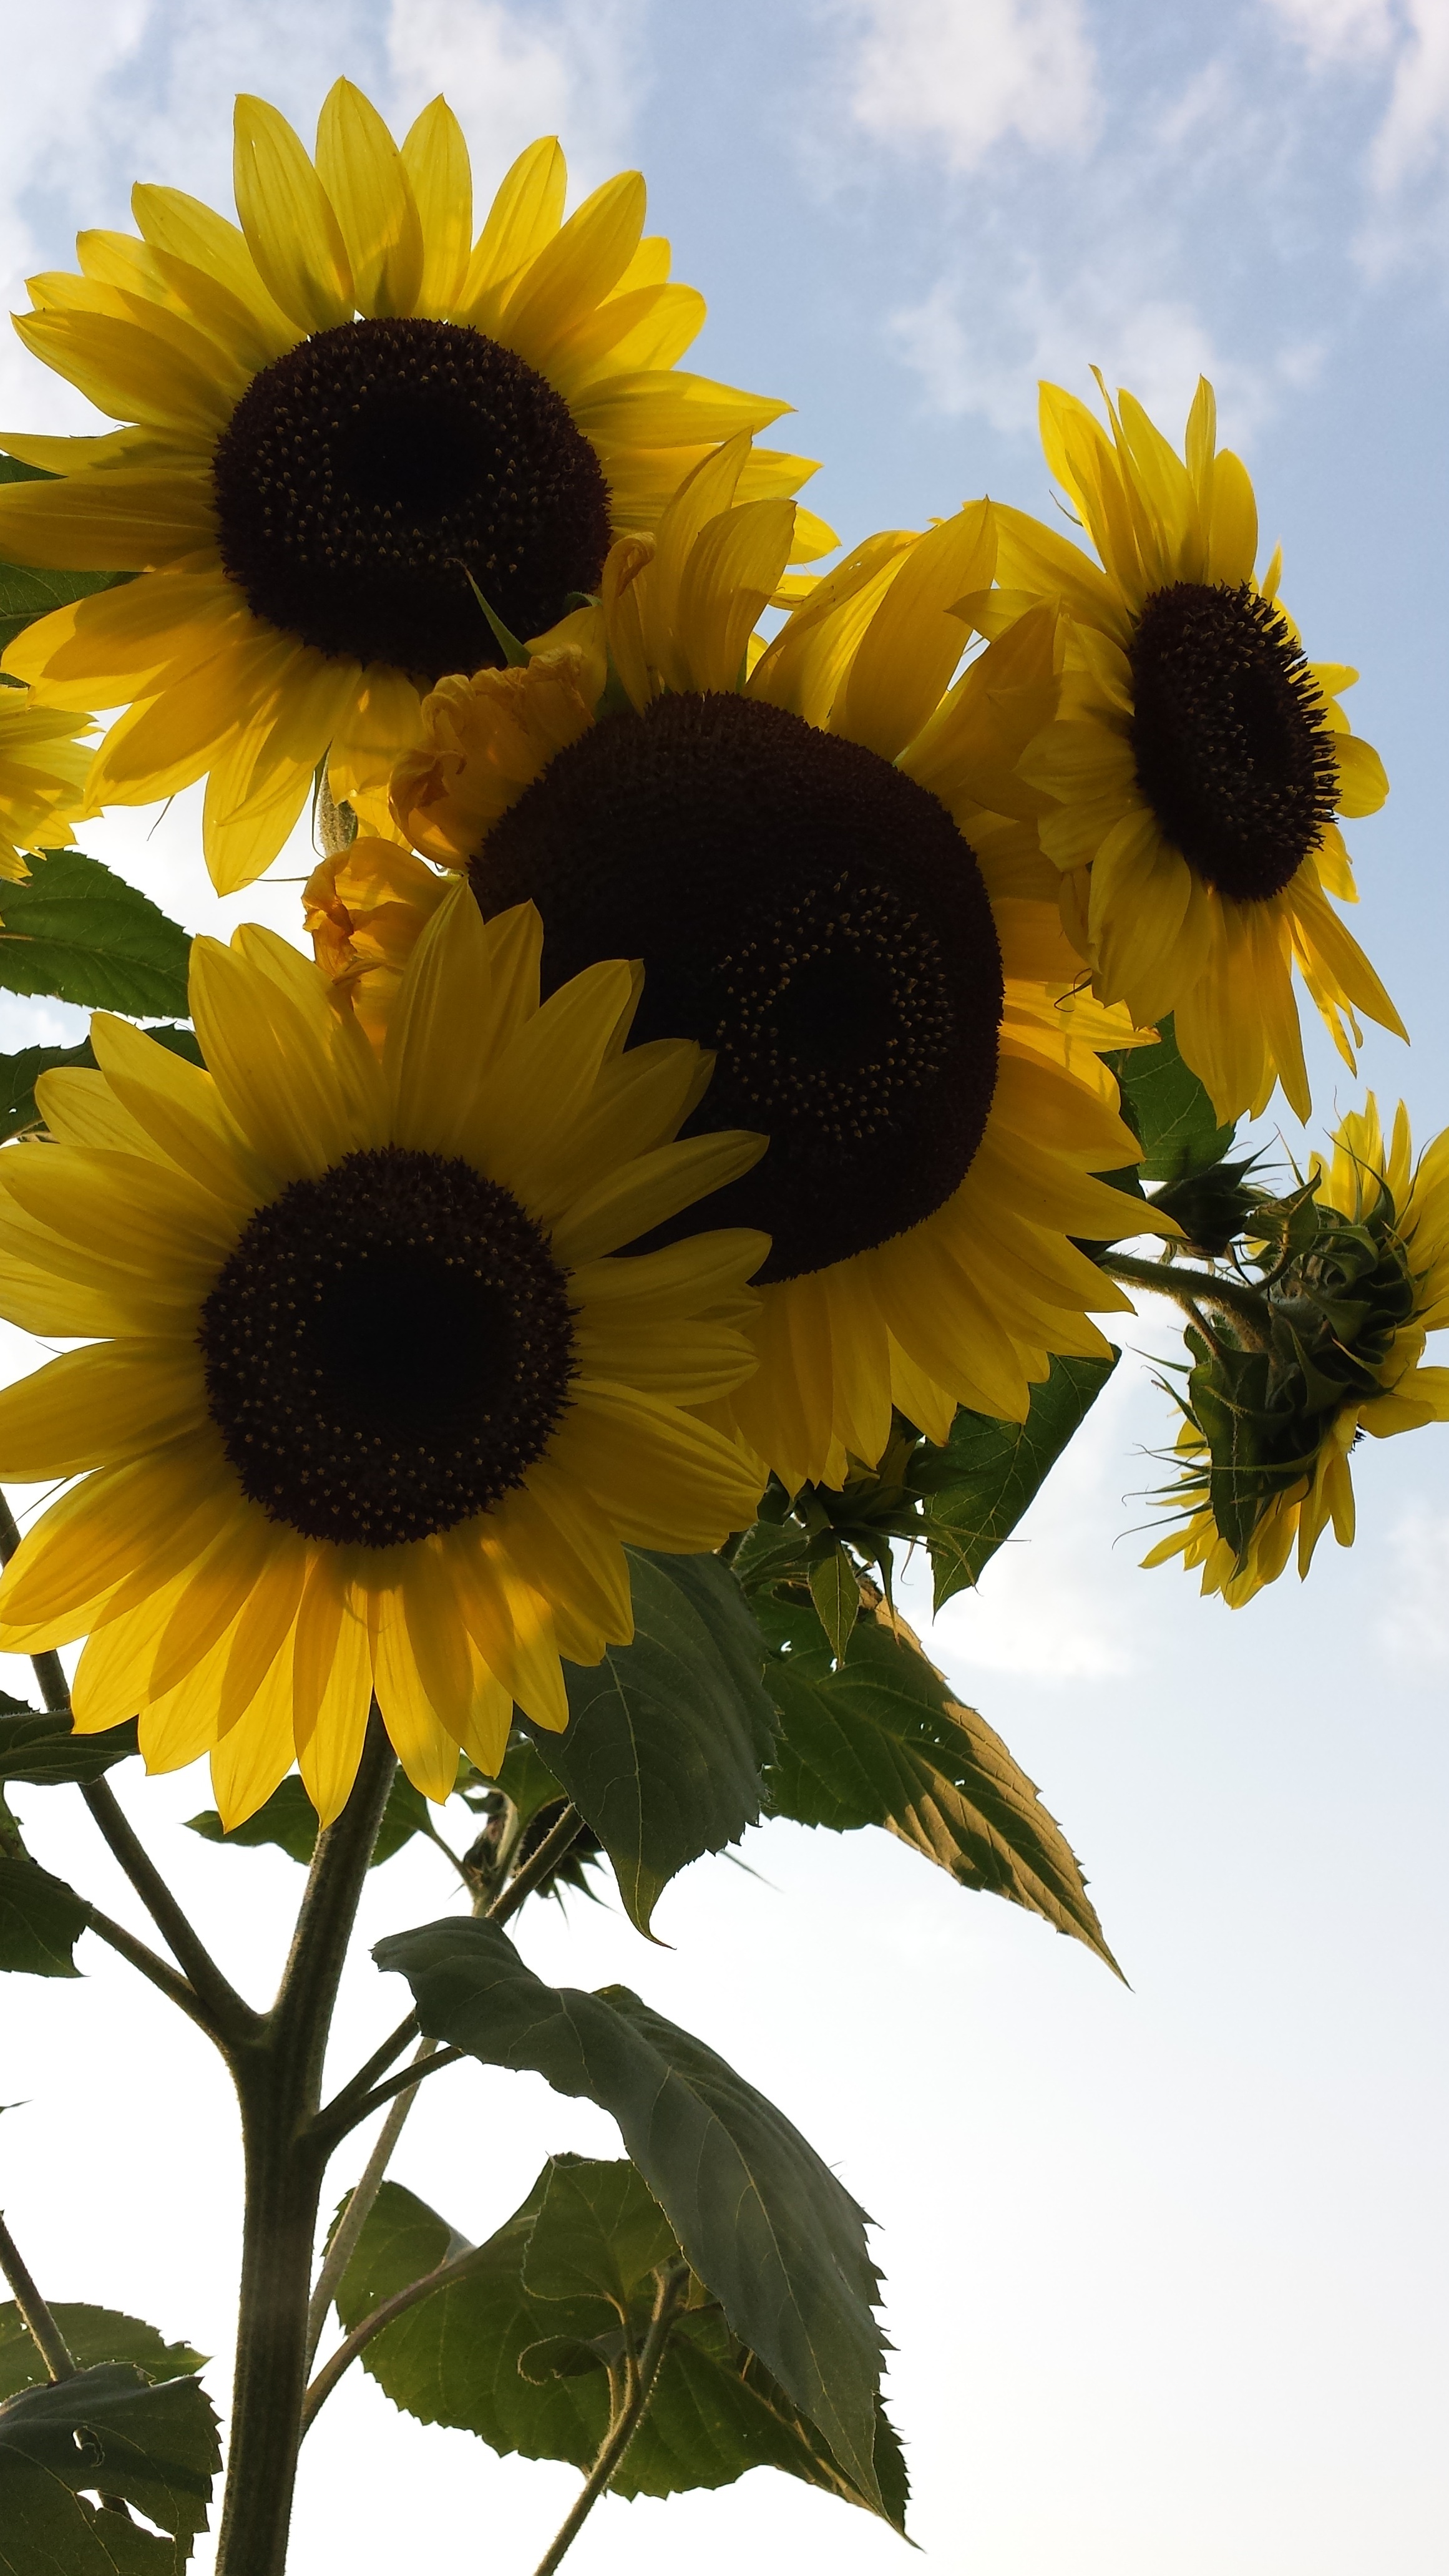
sunflower, flower, yellow, plant, flora, botany, land plant, flowering plant, sunflower seed, daisy family, petal, field, plant stem, macro photography